Sayyid Mir Muhammad Alim Khan

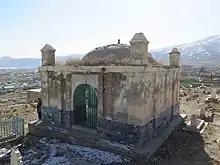
Said Mir Mohammed Alim Khan mausoleum, Kabul, Afghanistan

In March 1918, activists of the Young Bukharan Movement (Yosh Buxoroliklar) informed the Bolsheviks that the Bukharians were ready for the revolution and that the people were awaiting liberation. The Red Army marched to the gates of Bukhara and demanded that the emir surrender the city to the Young Bukharans. As Russian sources report, the emir responded by killing the Bolshevik delegation, along with several hundred Russian supporters of the Bolsheviks in Bukhara and the surrounding territories. The majority of Bukharans did not support an invasion and the ill-equipped and ill-disciplined Bolshevik army fled back to the Soviet stronghold at Tashkent.